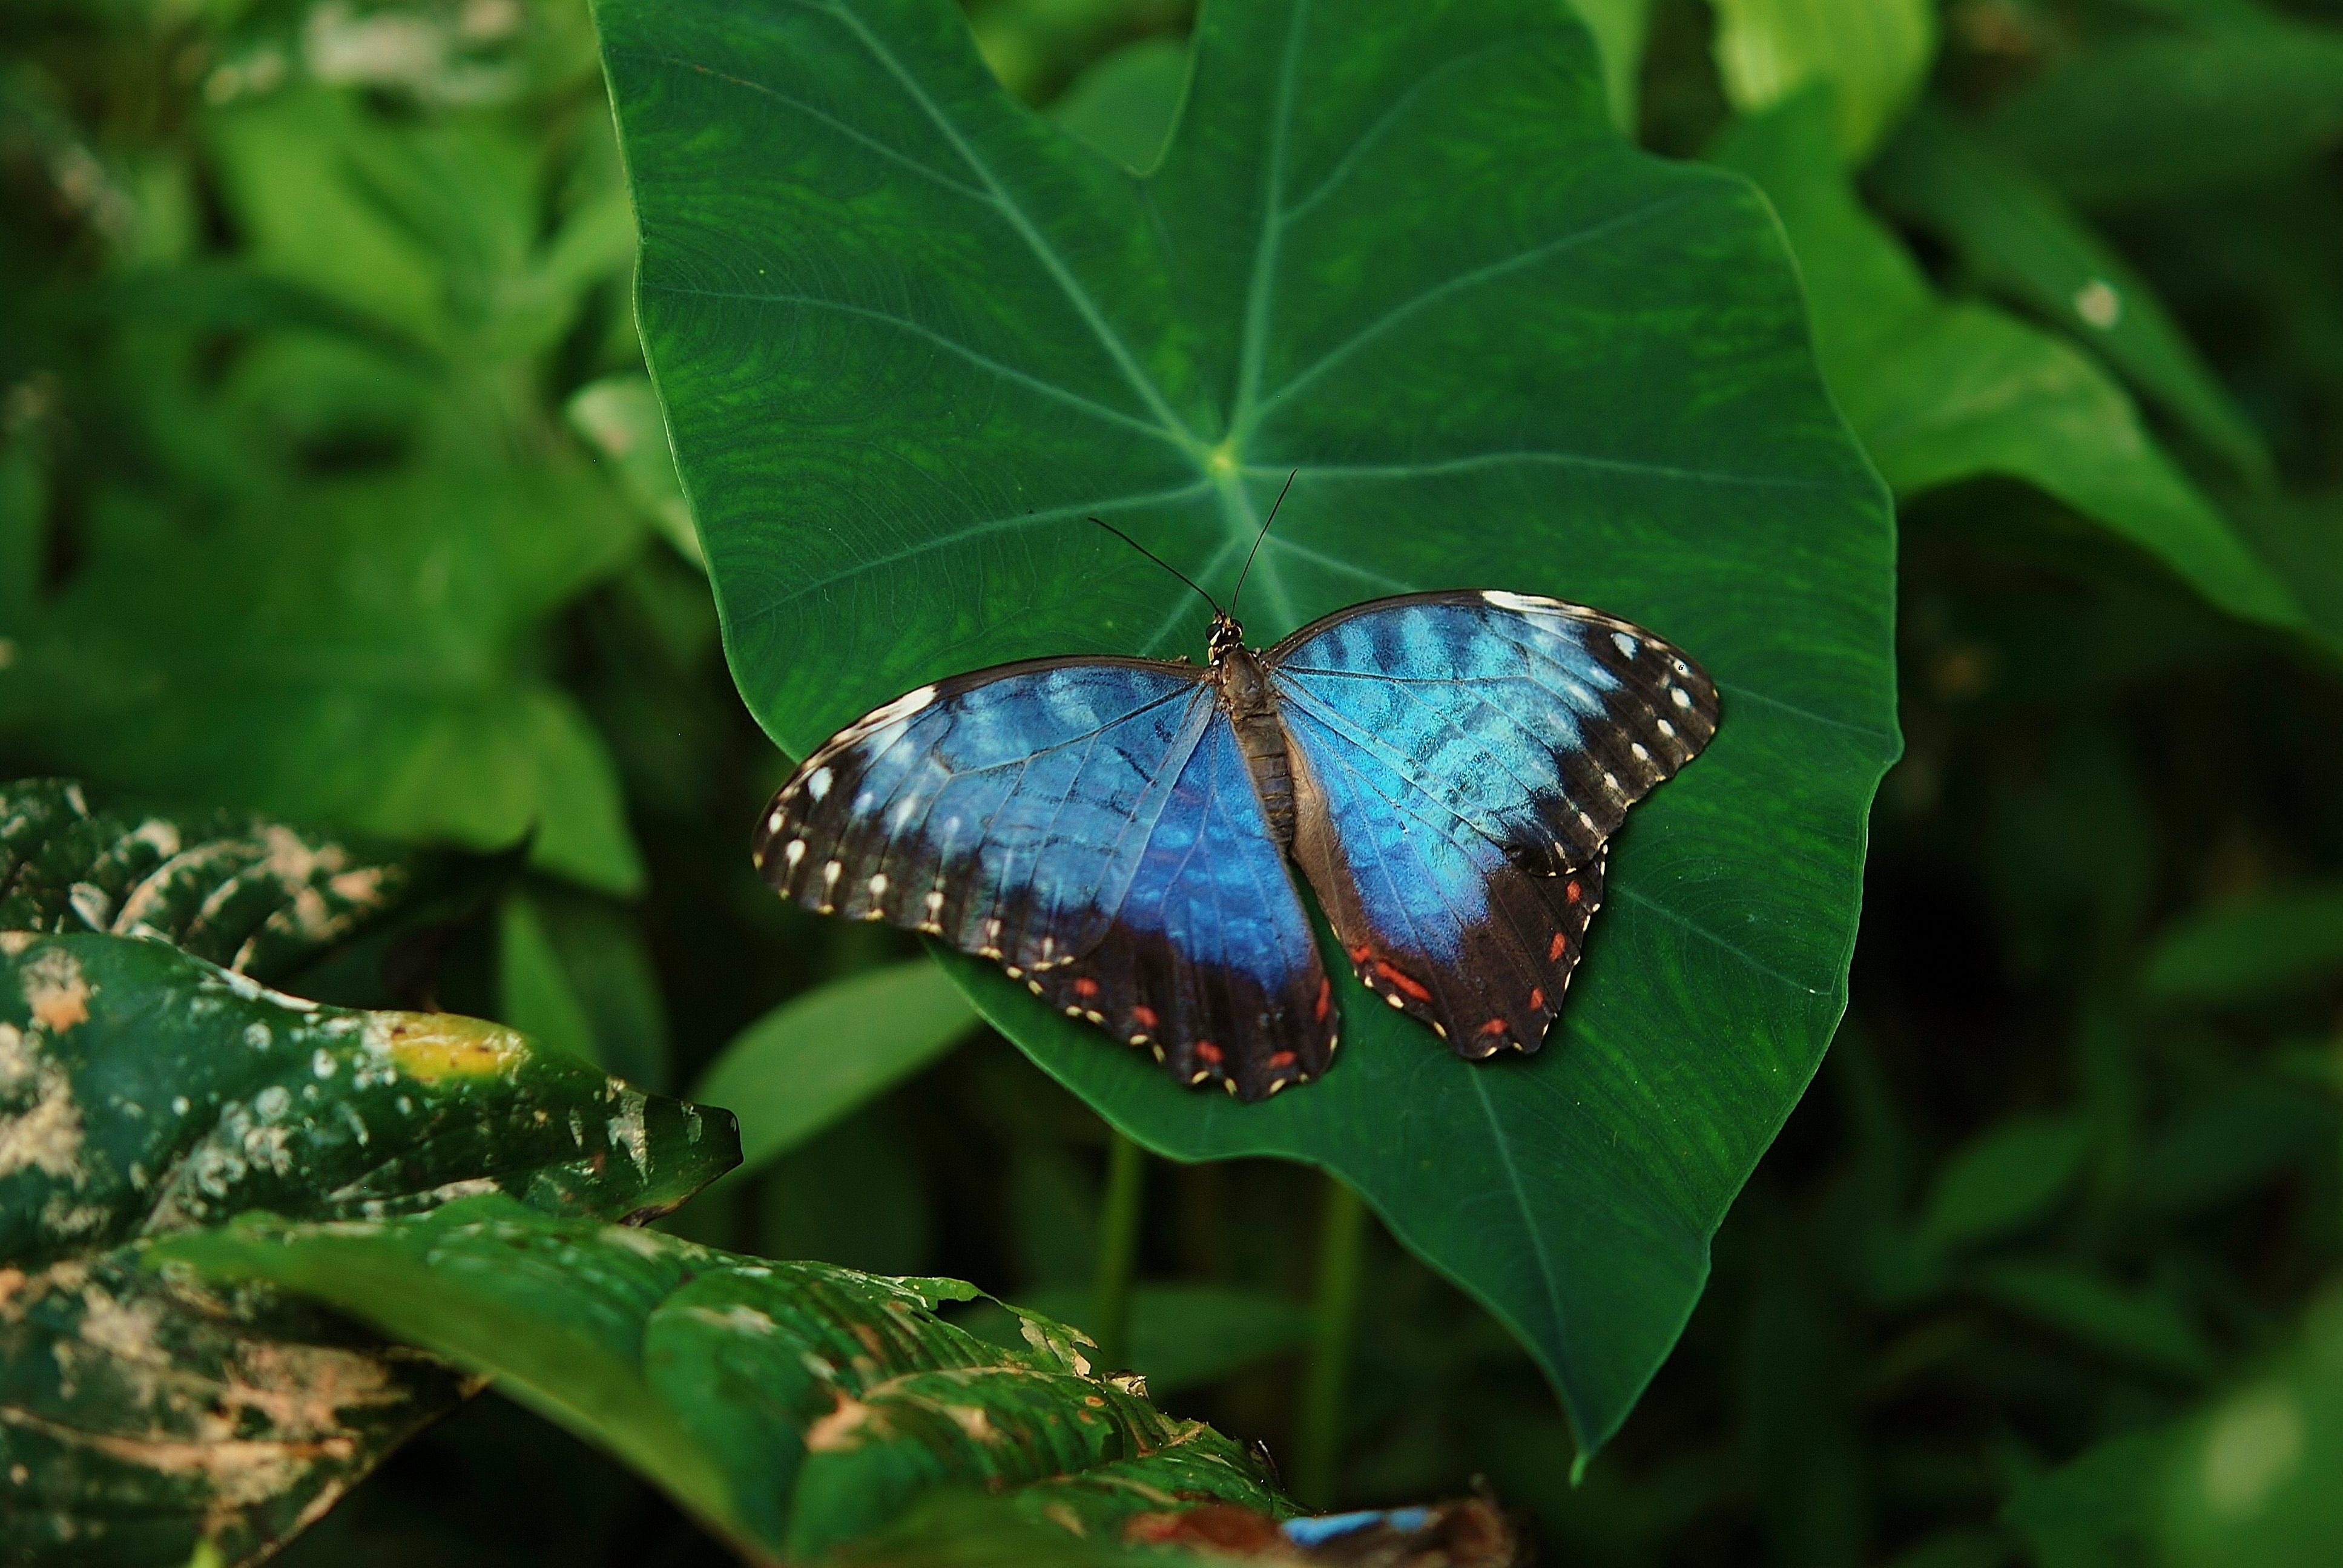
nature, forest, wing, leaf, flower, animal, wildlife, green, jungle, tropical, insect, macro, botany, blue, butterfly, colorful, flora, fauna, invertebrate, wings, beautiful, pretty, detail, delicate, exotic, tropics, macro photography, arthropod, pollinator, moths and butterflies, lycaenid